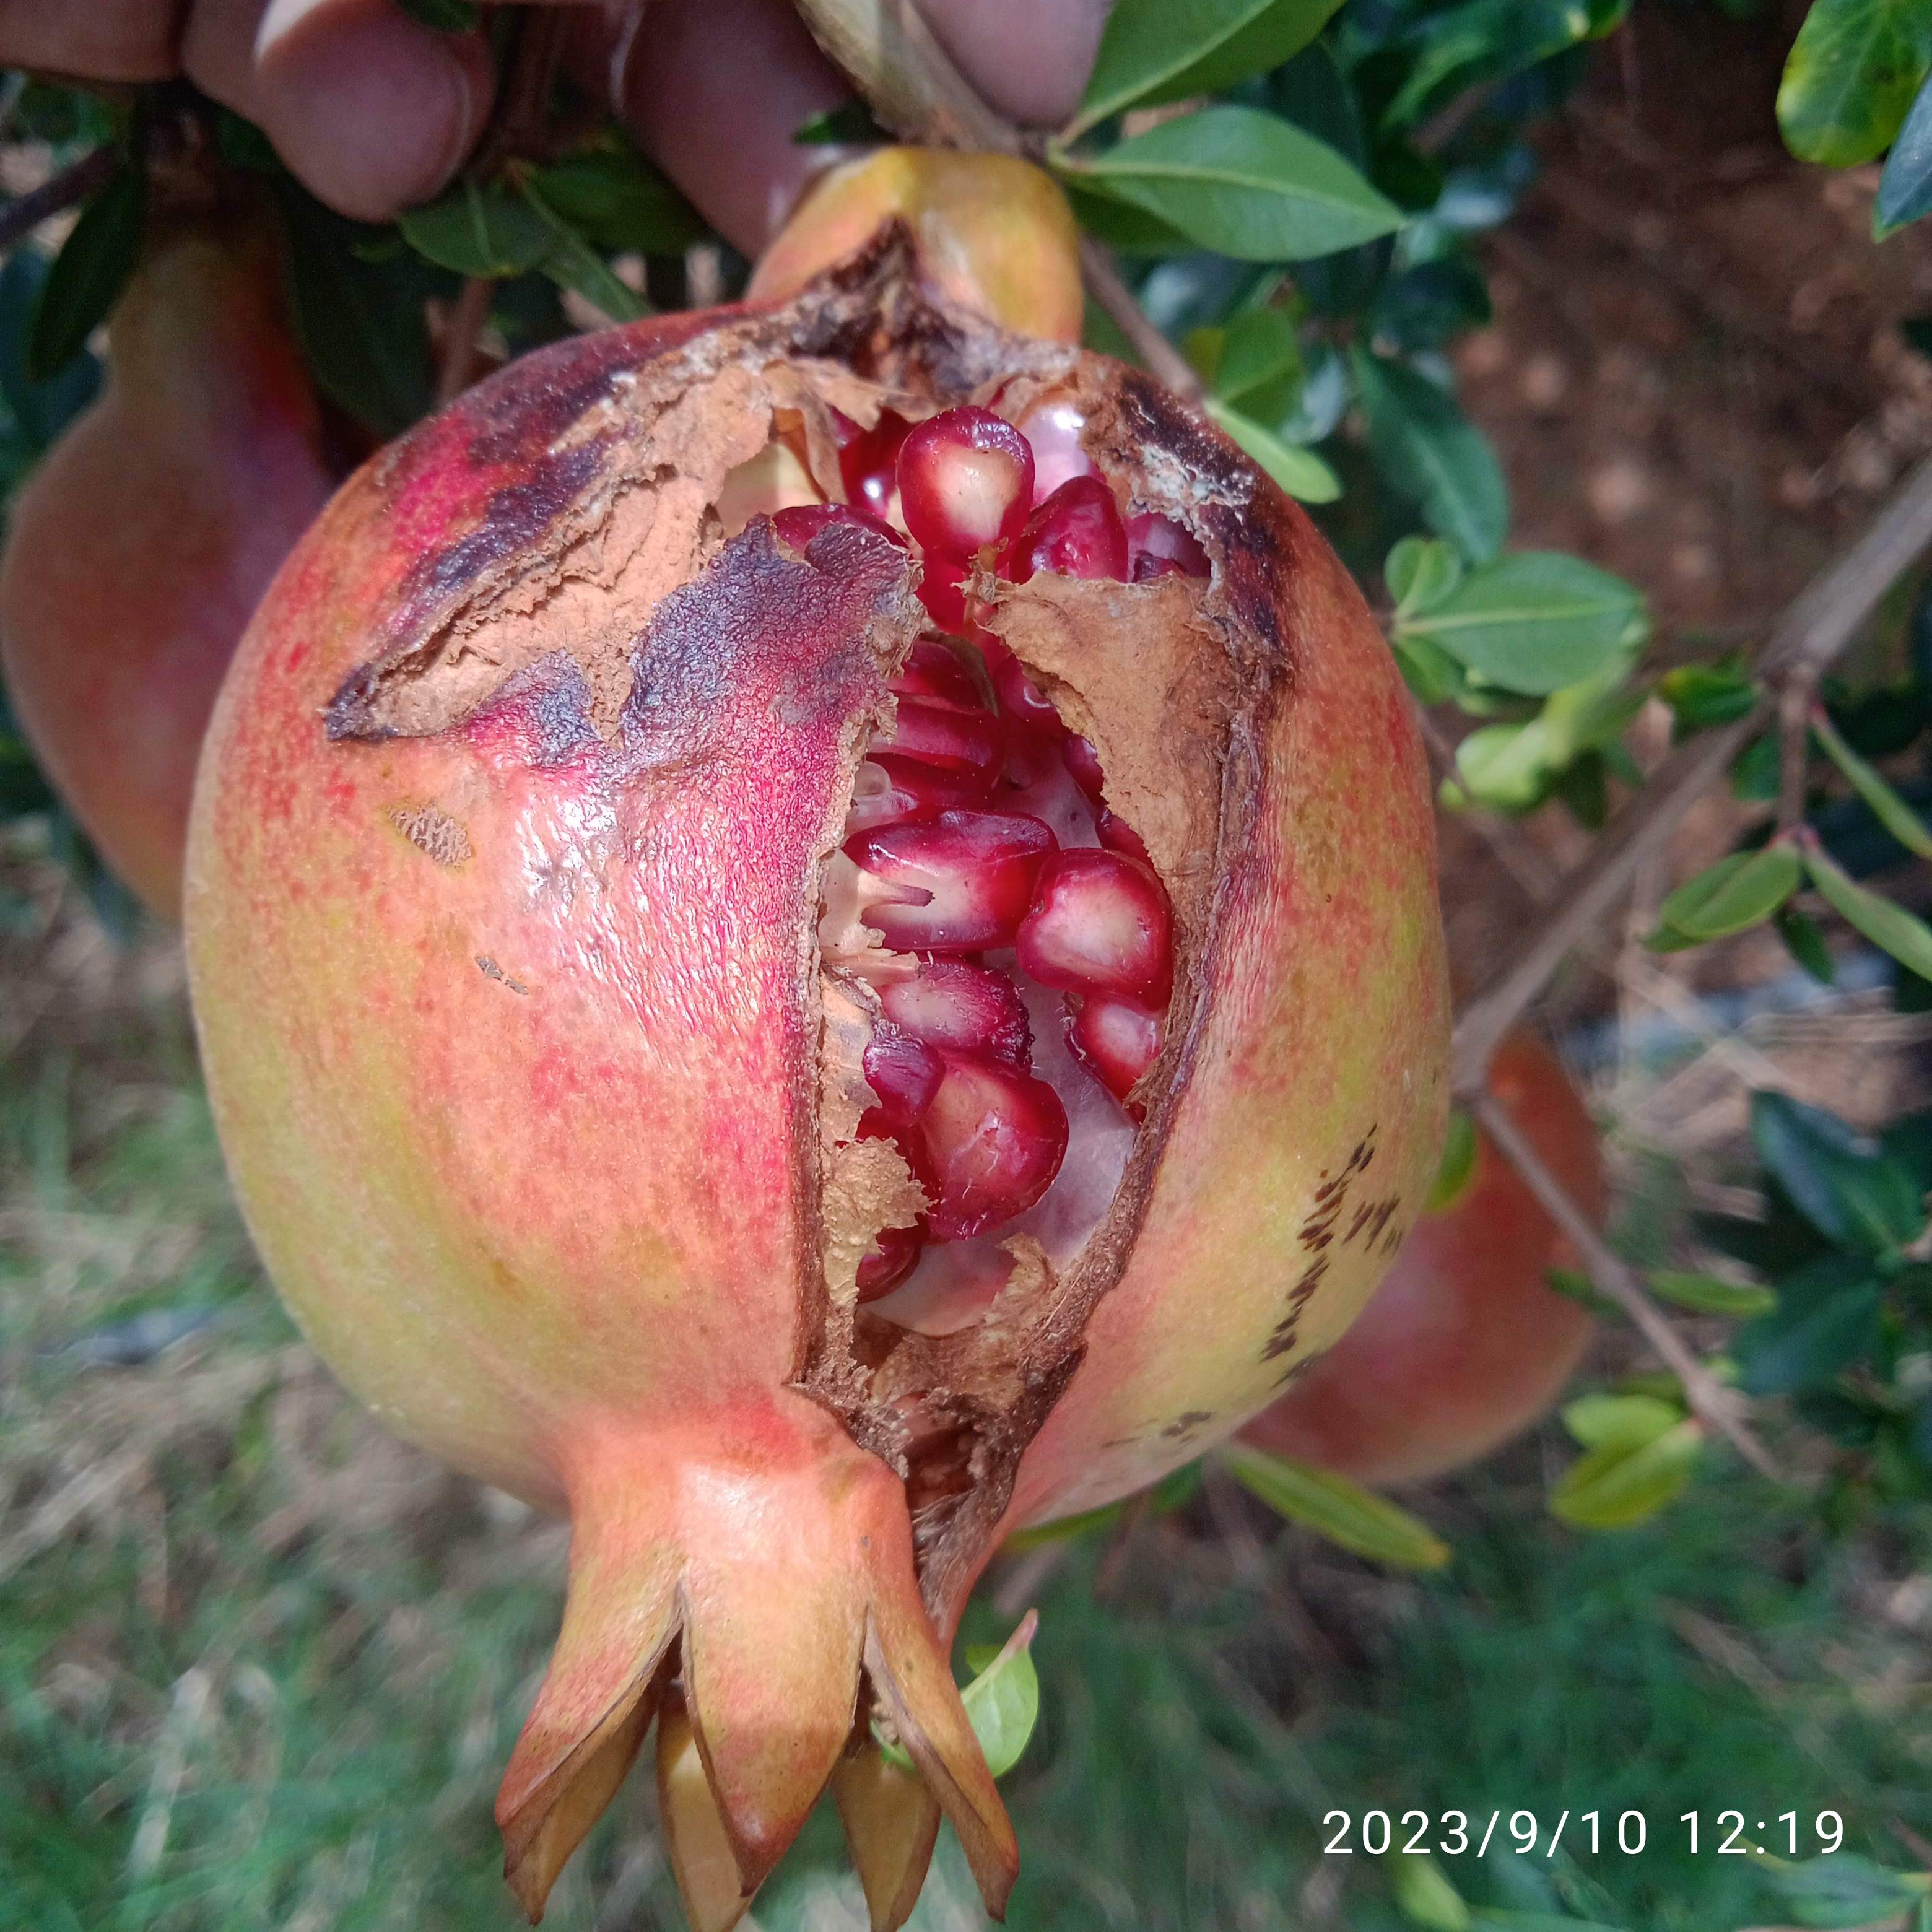
Label: Bacterial_Blight